Time capsule

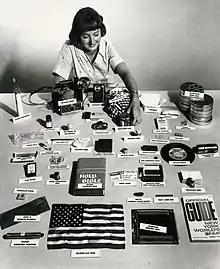
Miscellaneous objects prepared for the Westinghouse Time Capsule, created for the 1964–1965 New York World's Fair, intended to be opened in 5000 years

According to time capsule historian William Jarvis, most intentional time capsules usually do not provide much useful historical information: they are typically filled with "useless junk", new and pristine in condition, that tells little about the people of the time. Many time capsules today contain only artifacts of limited value to future historians. Historians suggest that items which describe the daily lives of the people who created them, such as personal notes, pictures, videos and documents, would greatly increase the value of the time capsule to future historians.